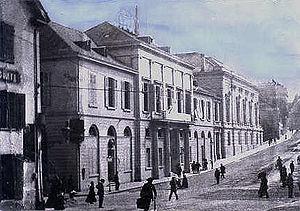
Le Premier congrès sioniste est le nom donné au premier des congrès sionistes qui s'est tenu à Bâle, en Suisse, du 29 août au 31 août 1897. Ce fut le premier congrès de l'Organisation sioniste. Il fut réuni et présidé par Theodor Herzl, le fondateur du sionisme moderne. Les conséquences les plus importantes de ce congrès furent : la formulation de la plateforme sioniste, plus connue sous le nom de programme de Bâle ; la fondation de l'Organisation sioniste mondiale ; et l'adoption de l'Hatikvah comme hymne.